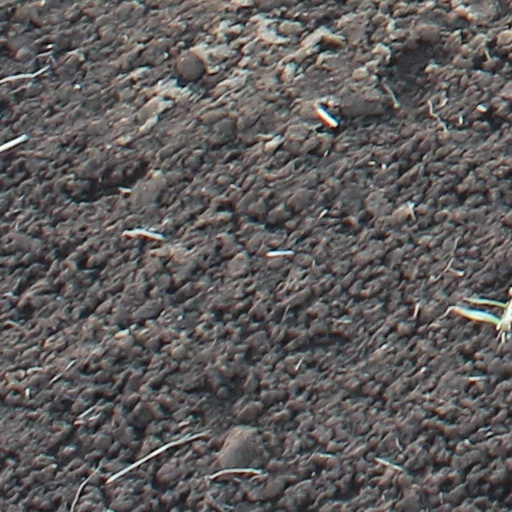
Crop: wheat